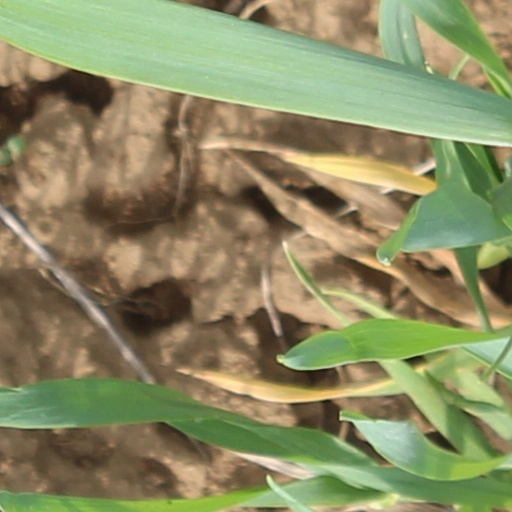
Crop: wheat